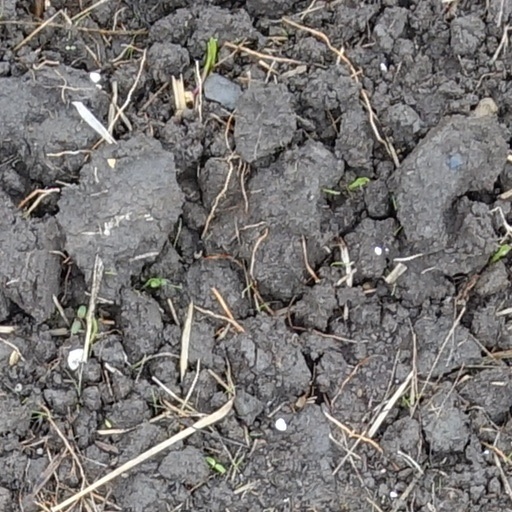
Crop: wheat